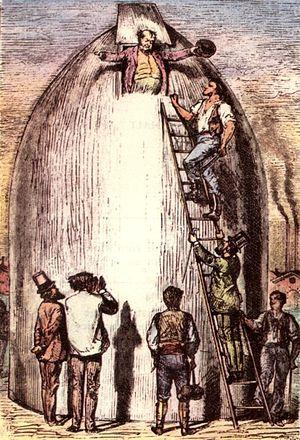
""De la Terre à la Lune"", Henri de Montaut. This file was uploaded with Commonist. Français